Balagarh (community development block)

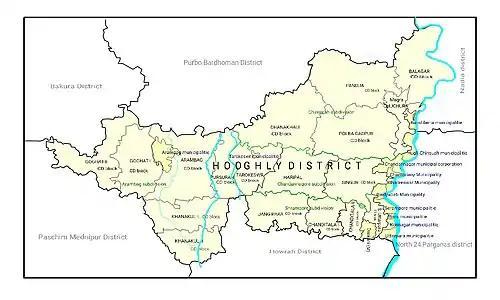
Map of Hooghly district showing CD blocks and municipal areas

Balagarh CD Block is bounded by Santipur and Ranaghat I CD Blocks, in Nadia districts across the Hooghly, in the north, Ranaghat I CD Block, in Nadia district across the Hooghly the east, Chinsurah Mogra CD Block in the south and Pandua and Kalna II CD Blocks, in Bardhaman district, in the west.